Robert Arthur (actor)

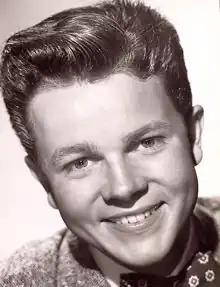
Publicity Photo of Robert Arthur

Robert Paul Arthur (June 18, 1925 – October 1, 2008) was an American motion picture actor who appeared in dozens of films in the 1940s and 1950s.